Julio Asad

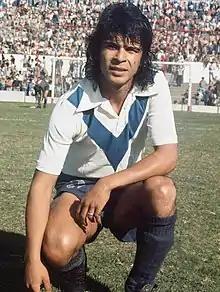
Asad with Vélez Sársfield

Julio Daniel Asad (born 7 June 1953) is an Argentine former football player and manager. He played as a midfielder, and participated with Argentina in the 1975 Copa América.